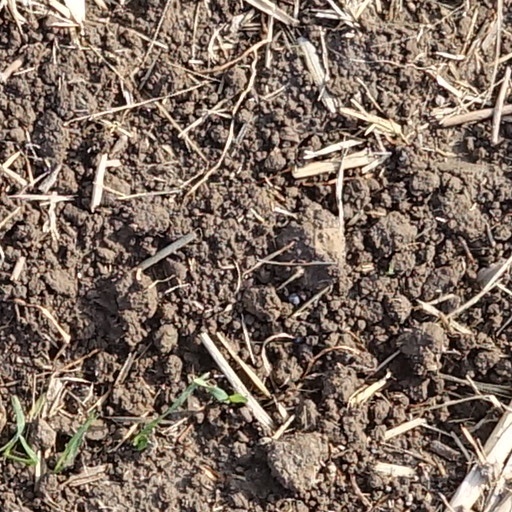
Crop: wheat